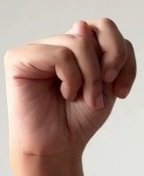
ASL sign: N